Carruthers Creek (Canada)

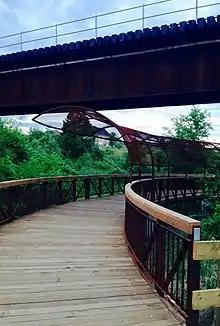
A recreation trail running along Carruthers Creek in the Audley North neighbourhood of Ajax

By the mid-19th century, several farms and small orchards existed in the area. Compared to the Duffins Creek area, a small number of mills were established along the Carruthers Creek. This was probably because the water supply in the Carruthers Creek was not consistent. The largest mill along the Carruthers Creek was located on the 3rd Concession Line, near the Audley village.